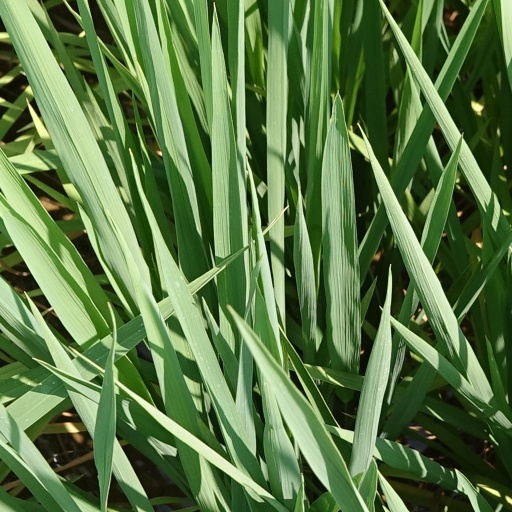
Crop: rice